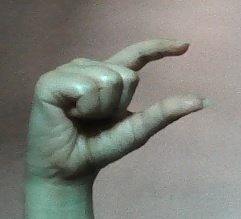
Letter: dal